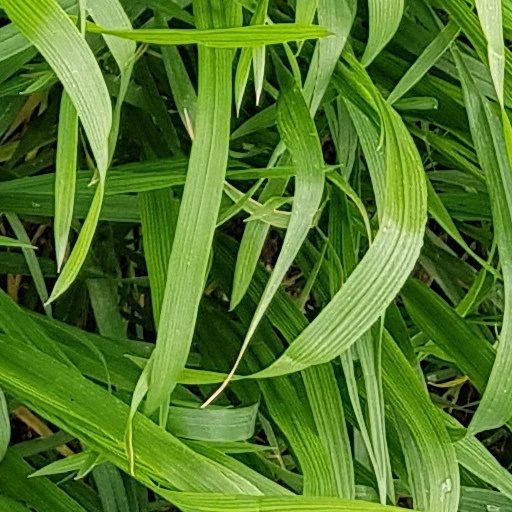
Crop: wheat